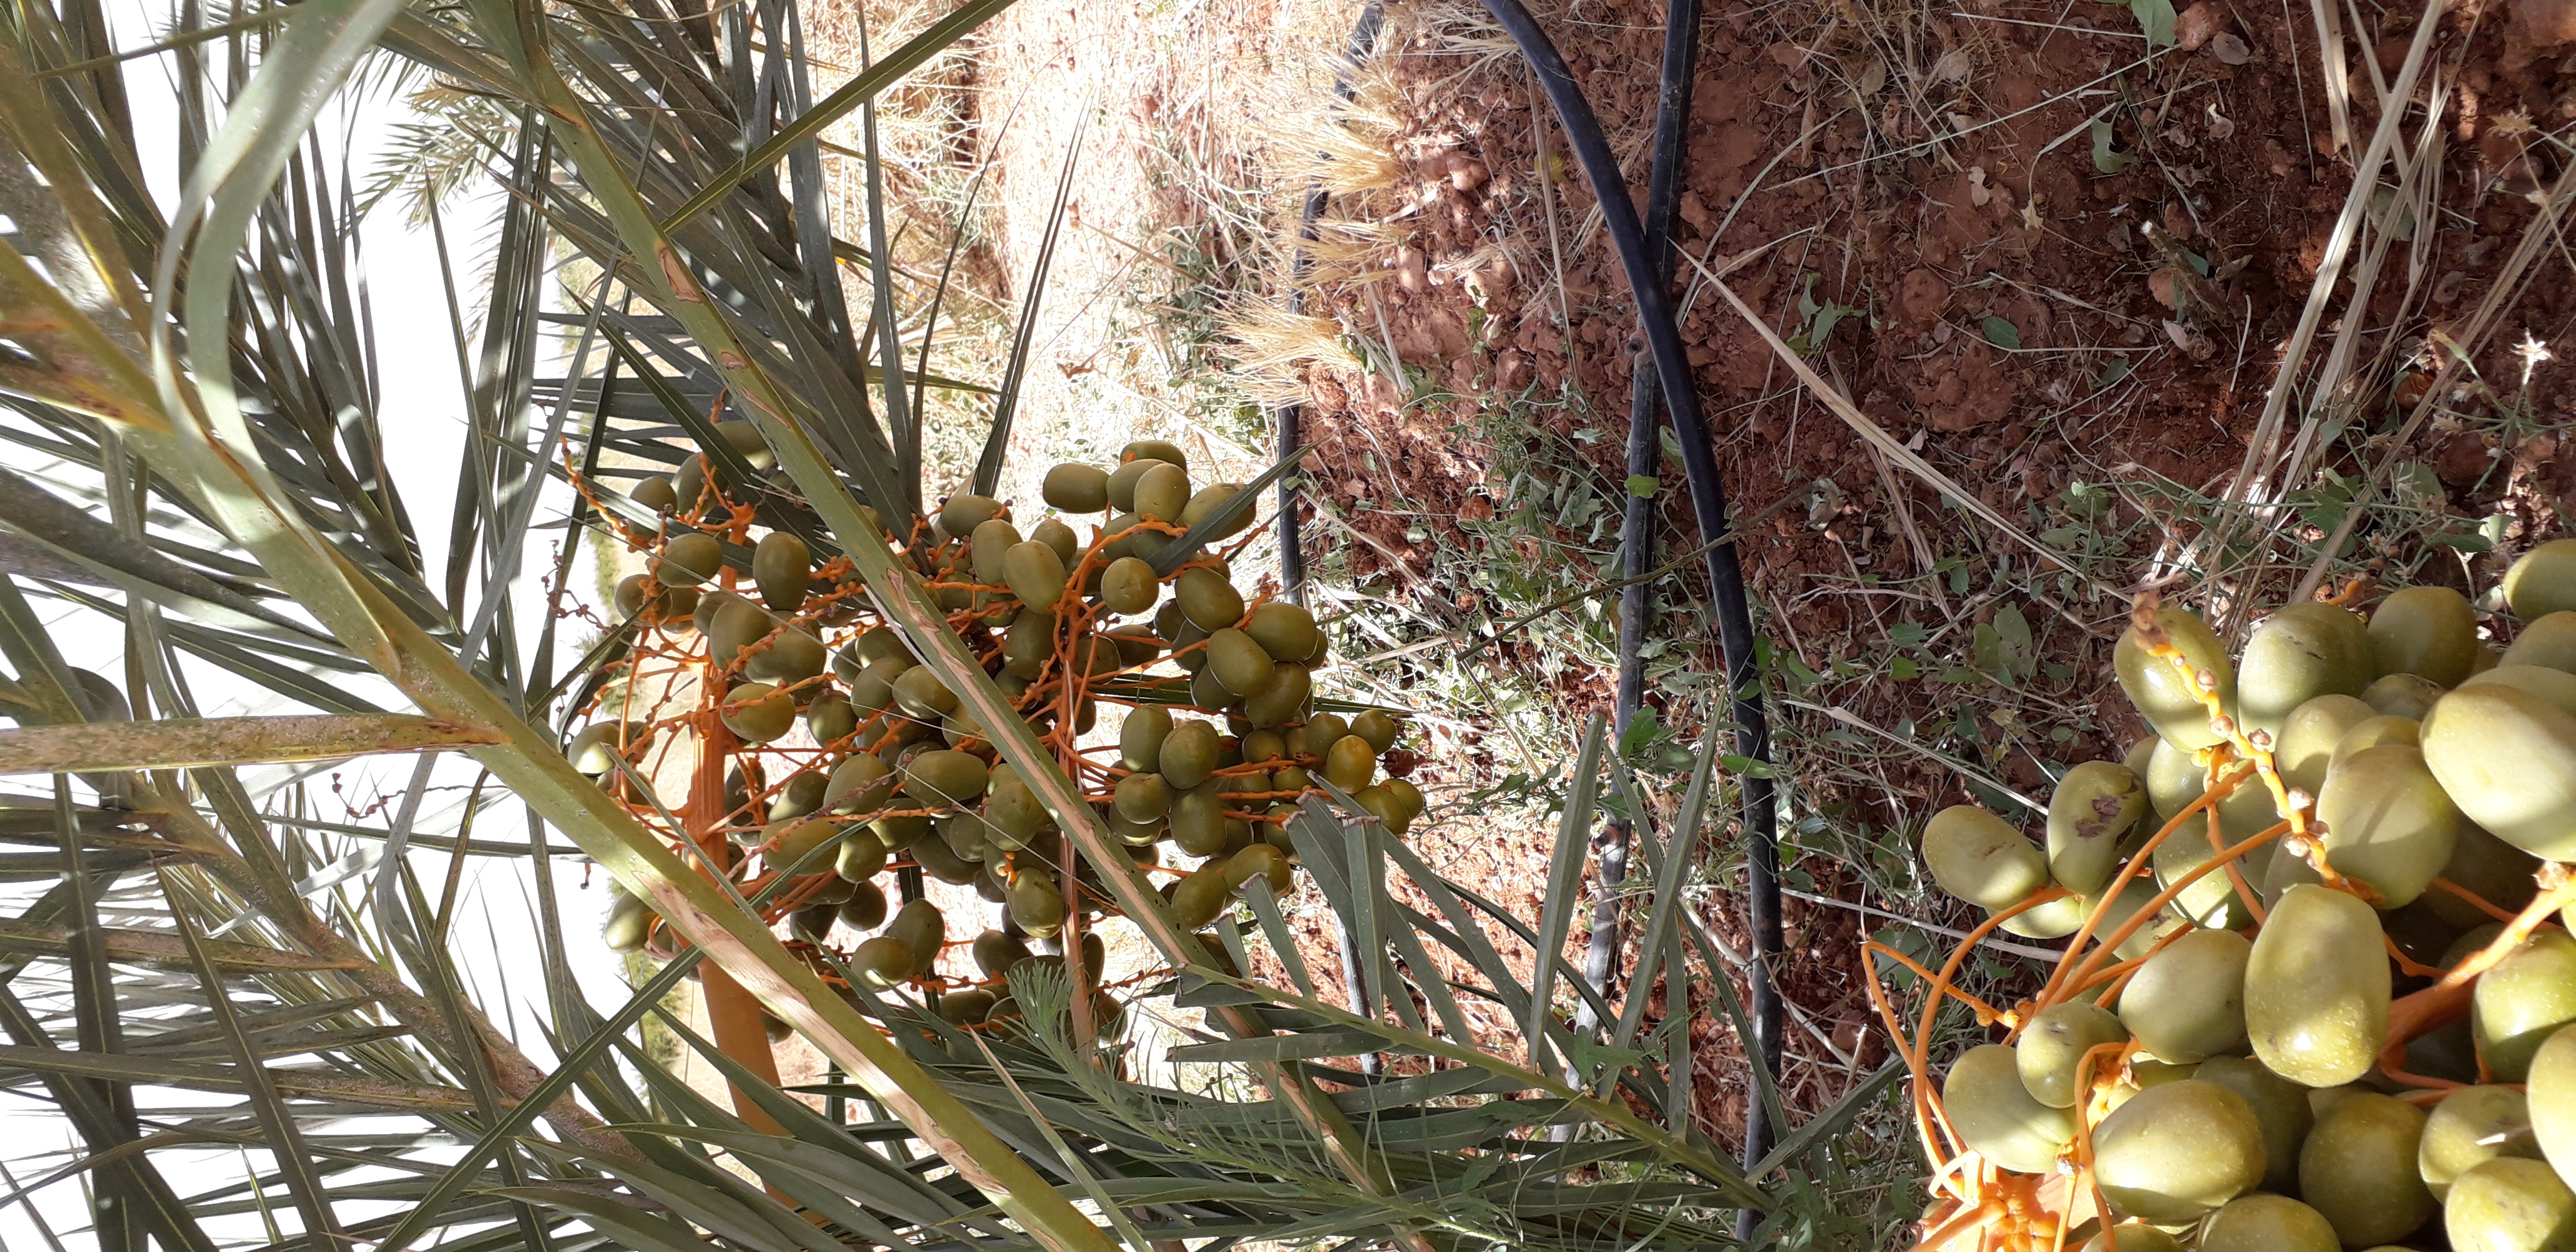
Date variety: Boufagous